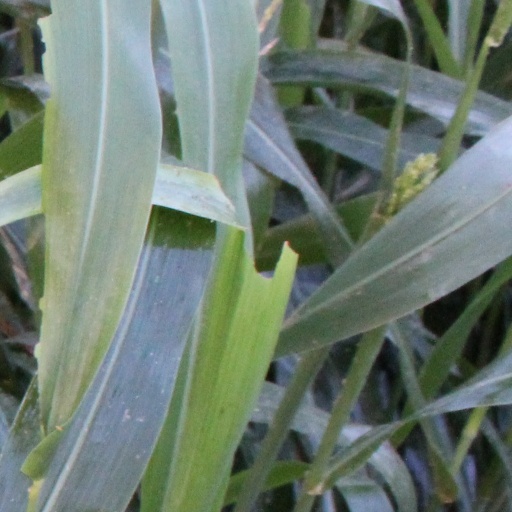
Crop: sorghum